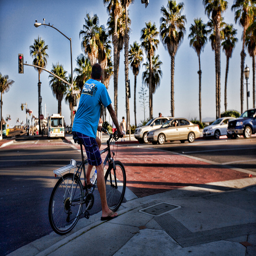
A person on a bicycle waiting to cross a street at the intersection.
A man on a bike waiting at a crosswalk.
A man waits at the crosswalk with his bicycle.
A bicyclist and cars wait at a busy intersection.
A person on a bicycle at a cross walk